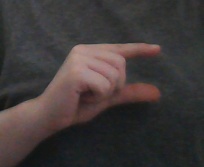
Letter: dal